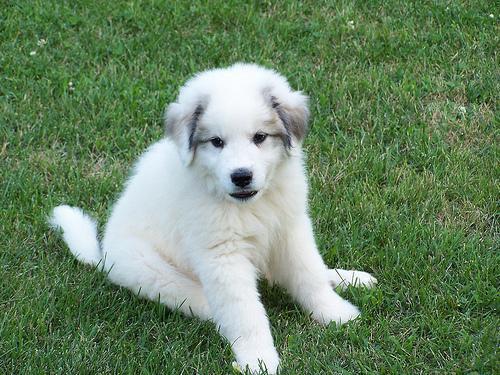
great pyrenees